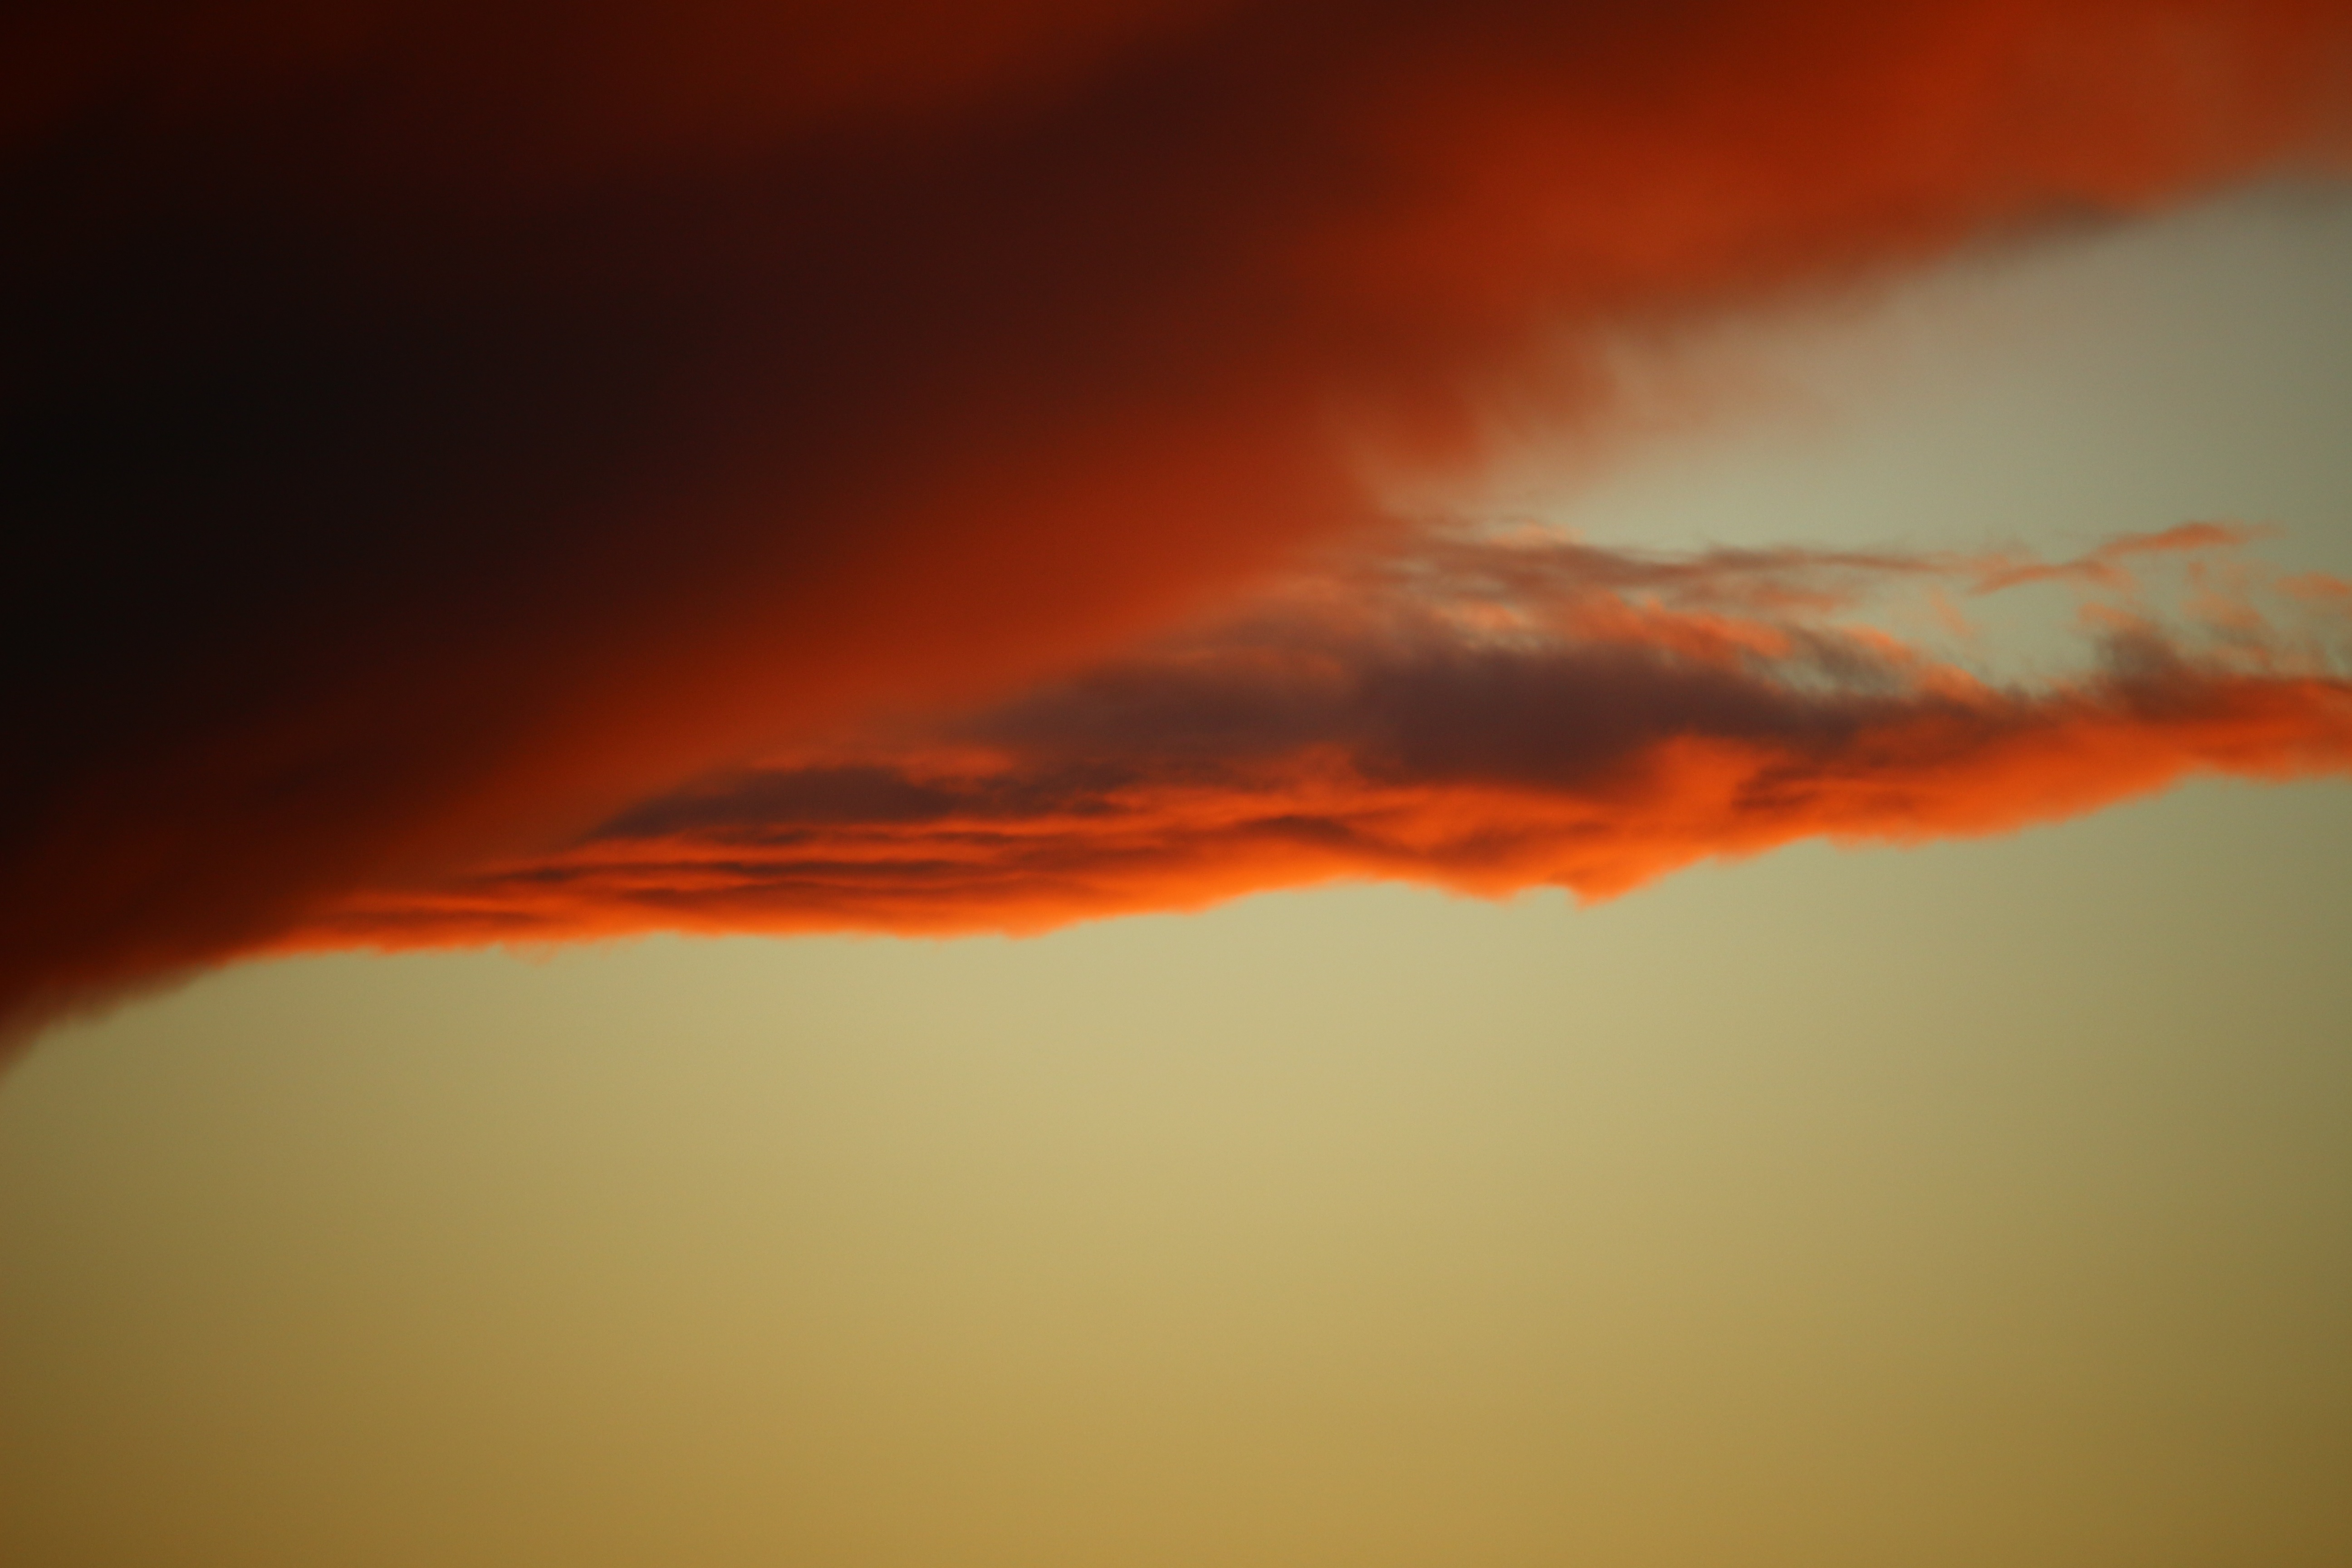
horizon, cloud, sky, sunrise, sunset, sunlight, dawn, atmosphere, dusk, weather, storm, clouds, forward, afterglow, evening sky, dark clouds, thundercloud, evening light, cloud front, meteorological phenomenon, red sky at morning